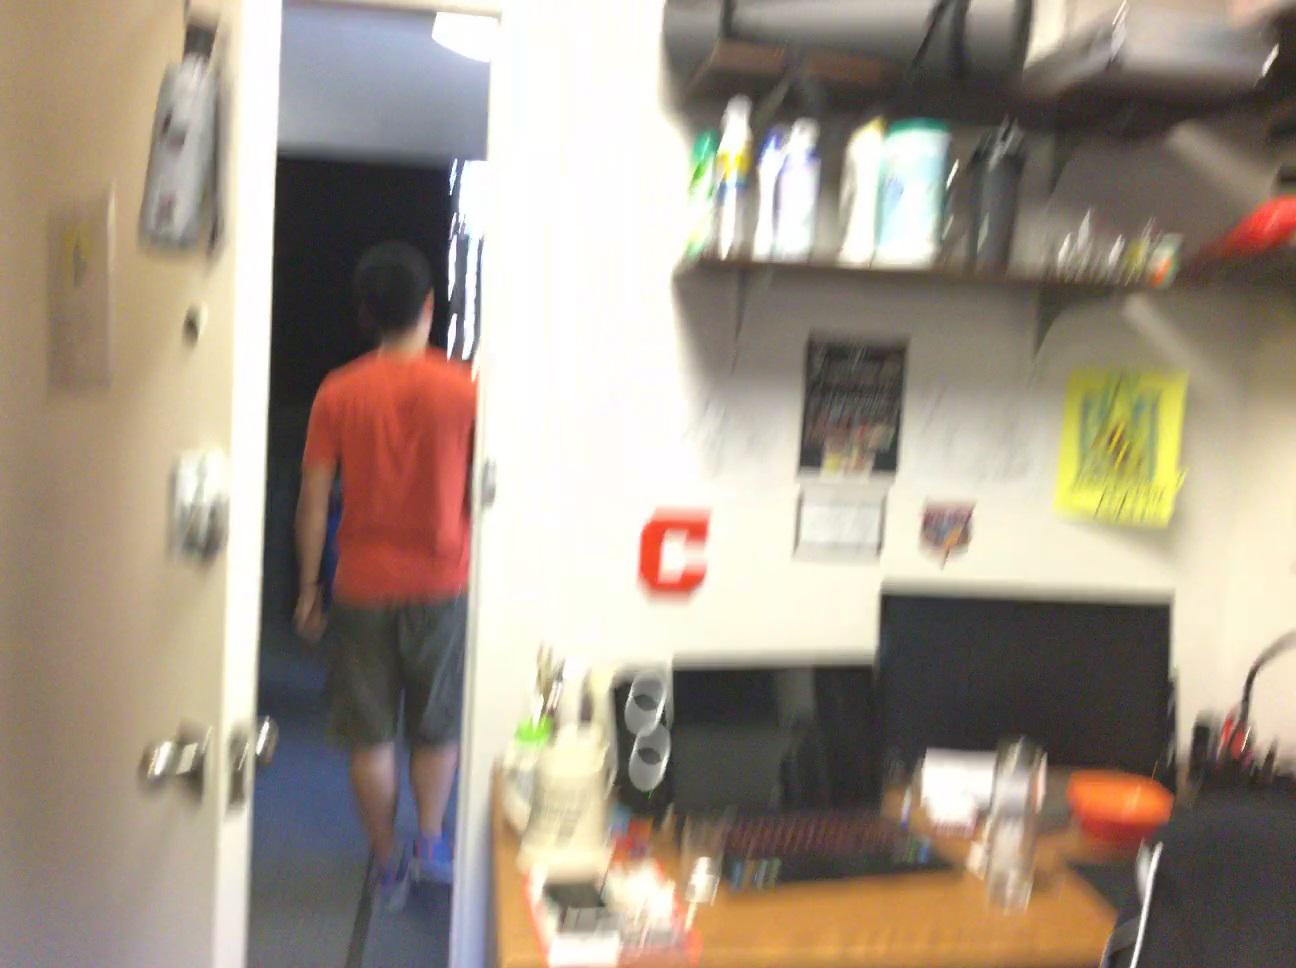
Question: Is the bowl right of the door from the second object's perspective? Final answer should be yes or no.
Answer: Yes